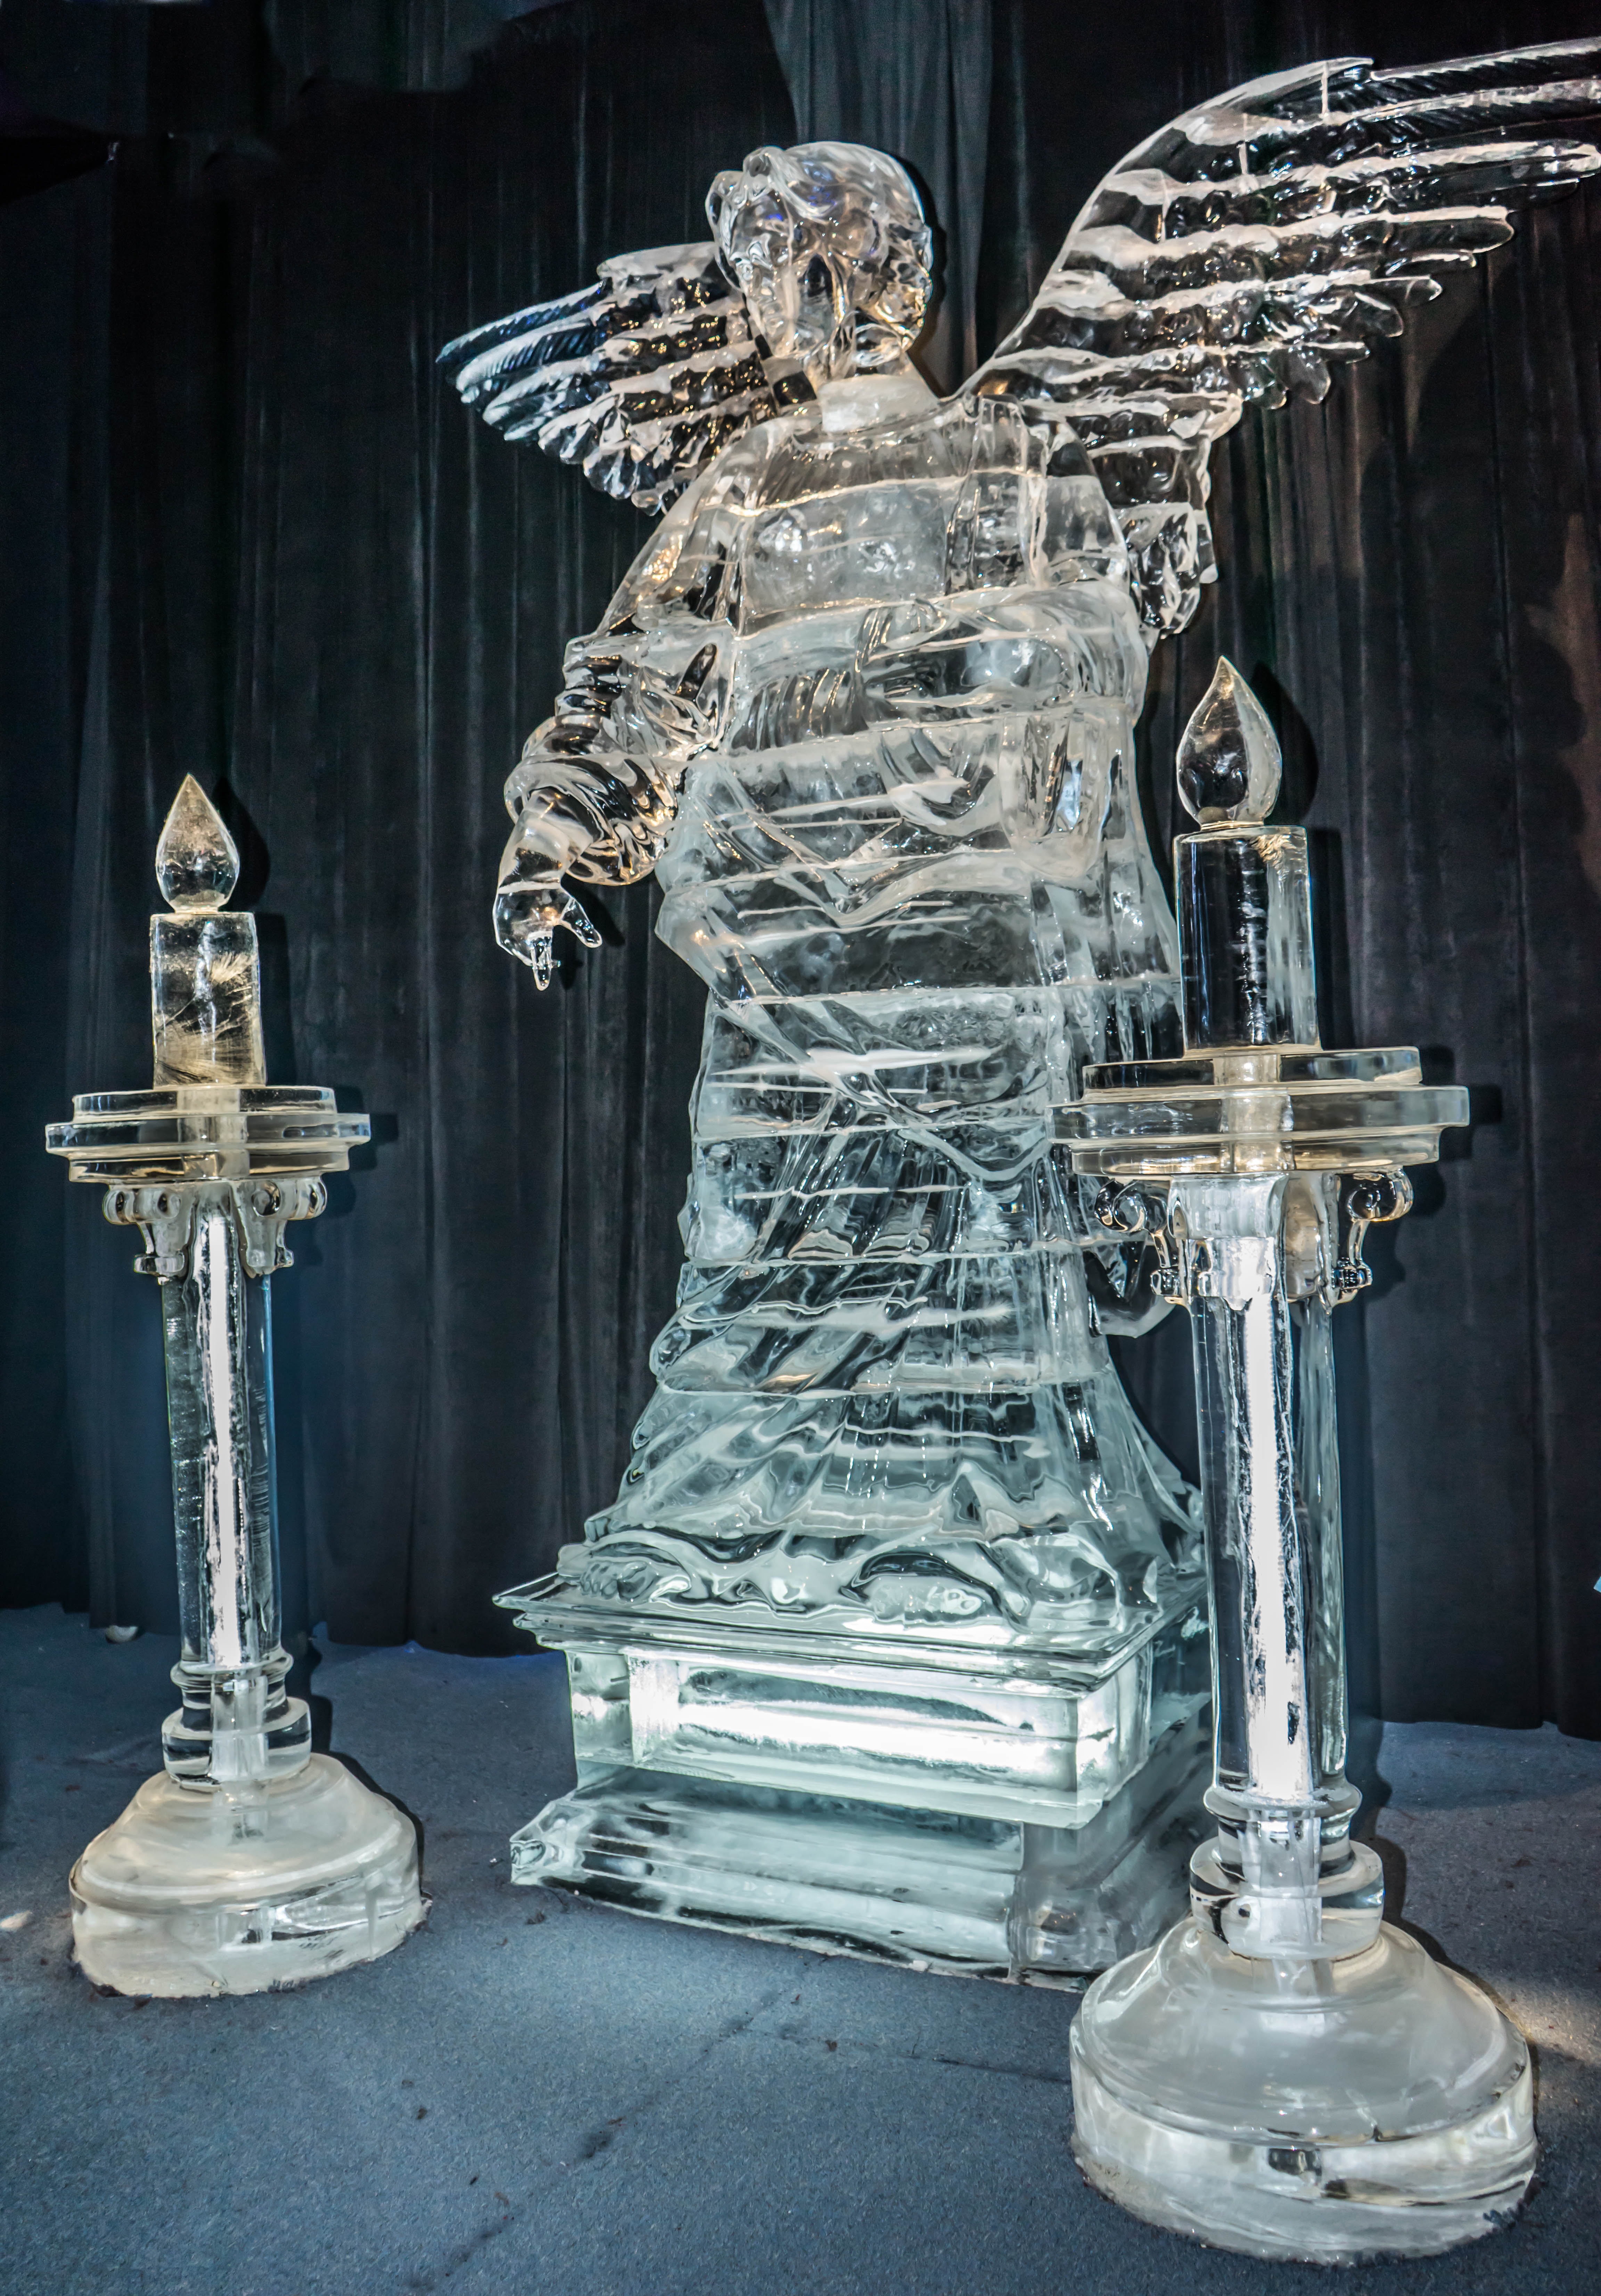
creative, cold, winter, structure, monument, statue, ice, column, artistic, holiday, artist, lighting, sculpture, angel, art, performance, exhibition, traditional, water feature, showcase, freezing, ancient history, ice exhibit, gaylord palms, ice sculptures